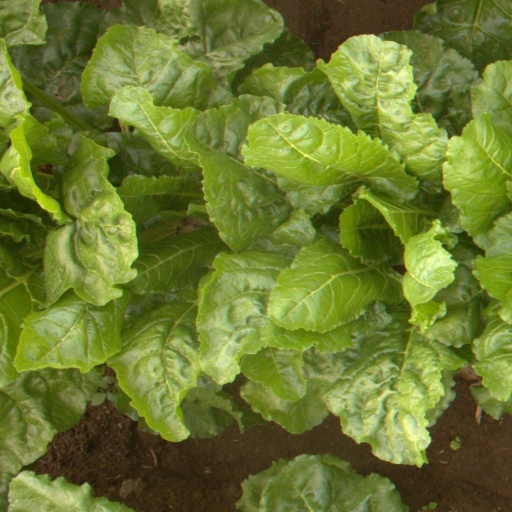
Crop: sugar beet